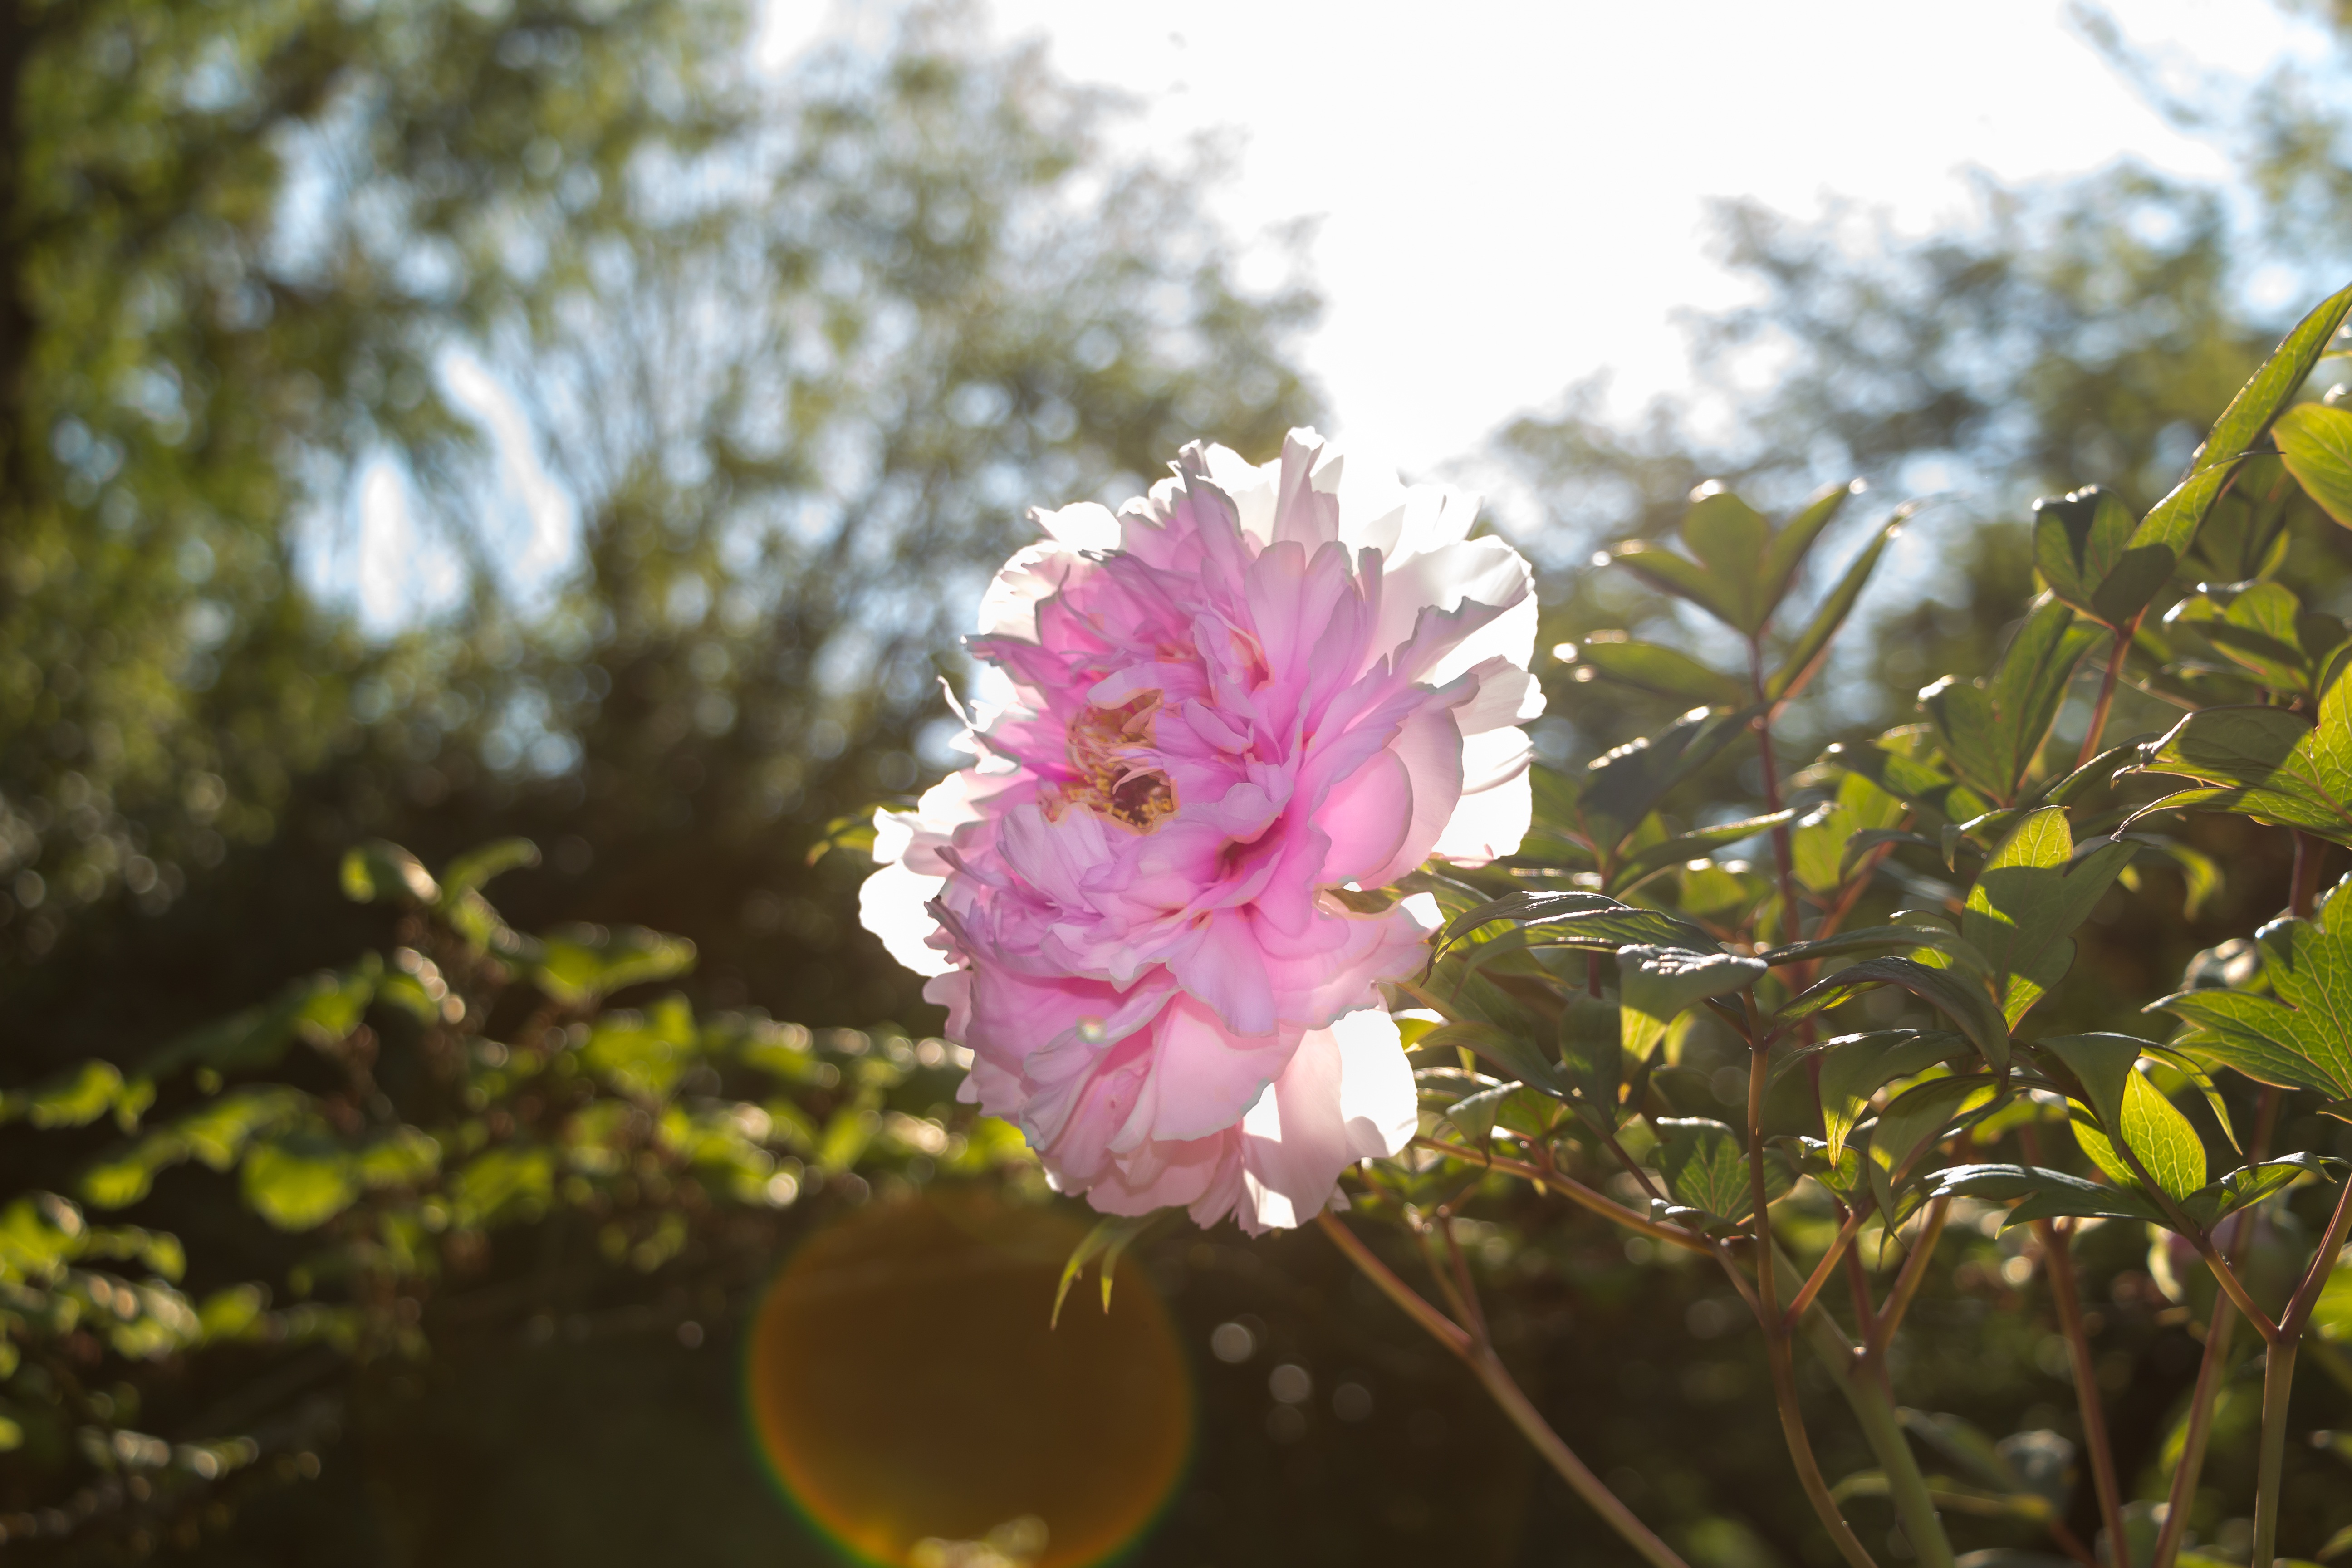
nature, branch, blossom, plant, sun, leaf, flower, bloom, bush, spring, green, color, botany, colorful, garden, pink, flora, wildflower, petals, shrub, peony, ornamental plant, flowering plant, pentecost rosengew chs, shrub peony, land plant